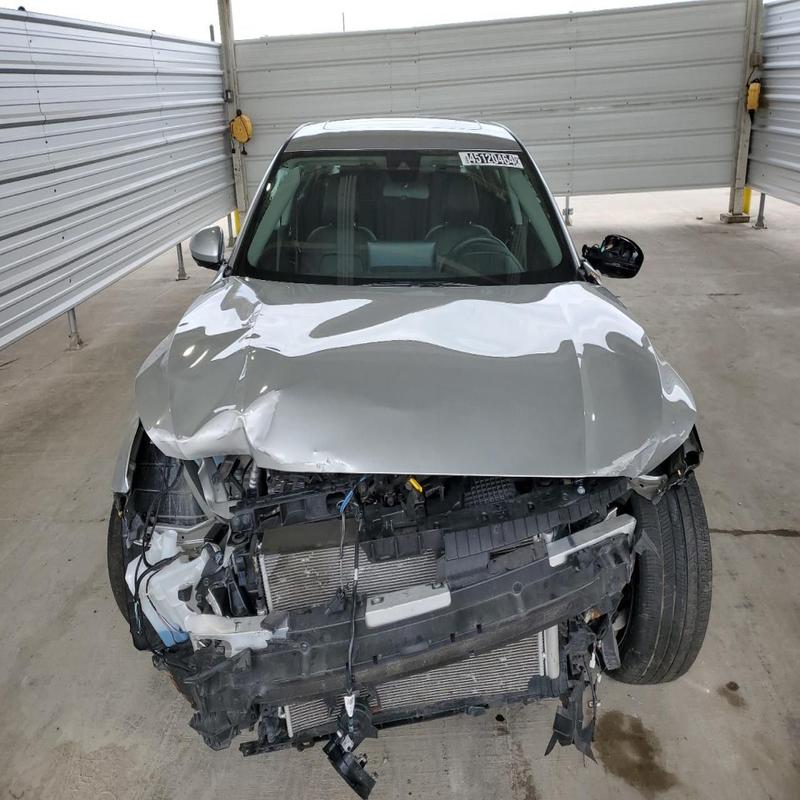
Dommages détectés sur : plaque d'immatriculation avant, pare-choc avant, feu avant droit, feu avant gauche, capot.
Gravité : majeur